Film industry

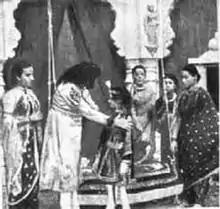
A scene from "Raja Harishchandra" (1913) – credited as the first full-length Indian motion picture.

India is the largest producer of films in the world and the second-oldest film industry in the world. The country is home to some of the most important cities in the global film industry: Mumbai (previously Bombay), Hyderabad and Chennai (Madras). In 2009, India produced a total of 2,961 films on celluloid; this figure includes 1,288 feature films. Besides being the largest producer of films in the world, India also has the largest number of admissions. Indian film industry is multi-lingual and the largest in the world in terms of ticket sales but 3rd-largest in terms of revenue, mainly due to having among the lowest ticket prices in the world. The industry is viewed mainly by a vast film-going Indian public. Indian film industry is also the dominant source of films and entertainment in its neighboring countries of South Asia. The three largest film industries in India are Hindi cinema, Telugu cinema and Tamil cinema. The Hindi film industry is mostly concentrated in Mumbai (Bombay), and it is commonly referred to as Bollywood, a portmanteau of Bombay and Hollywood. Telugu cinema is primarily concentrated in Hyderabad and is commonly referred to as Tollywood. The Tamil film industry i.e. Kollywood is mostly concentrated in Chennai.